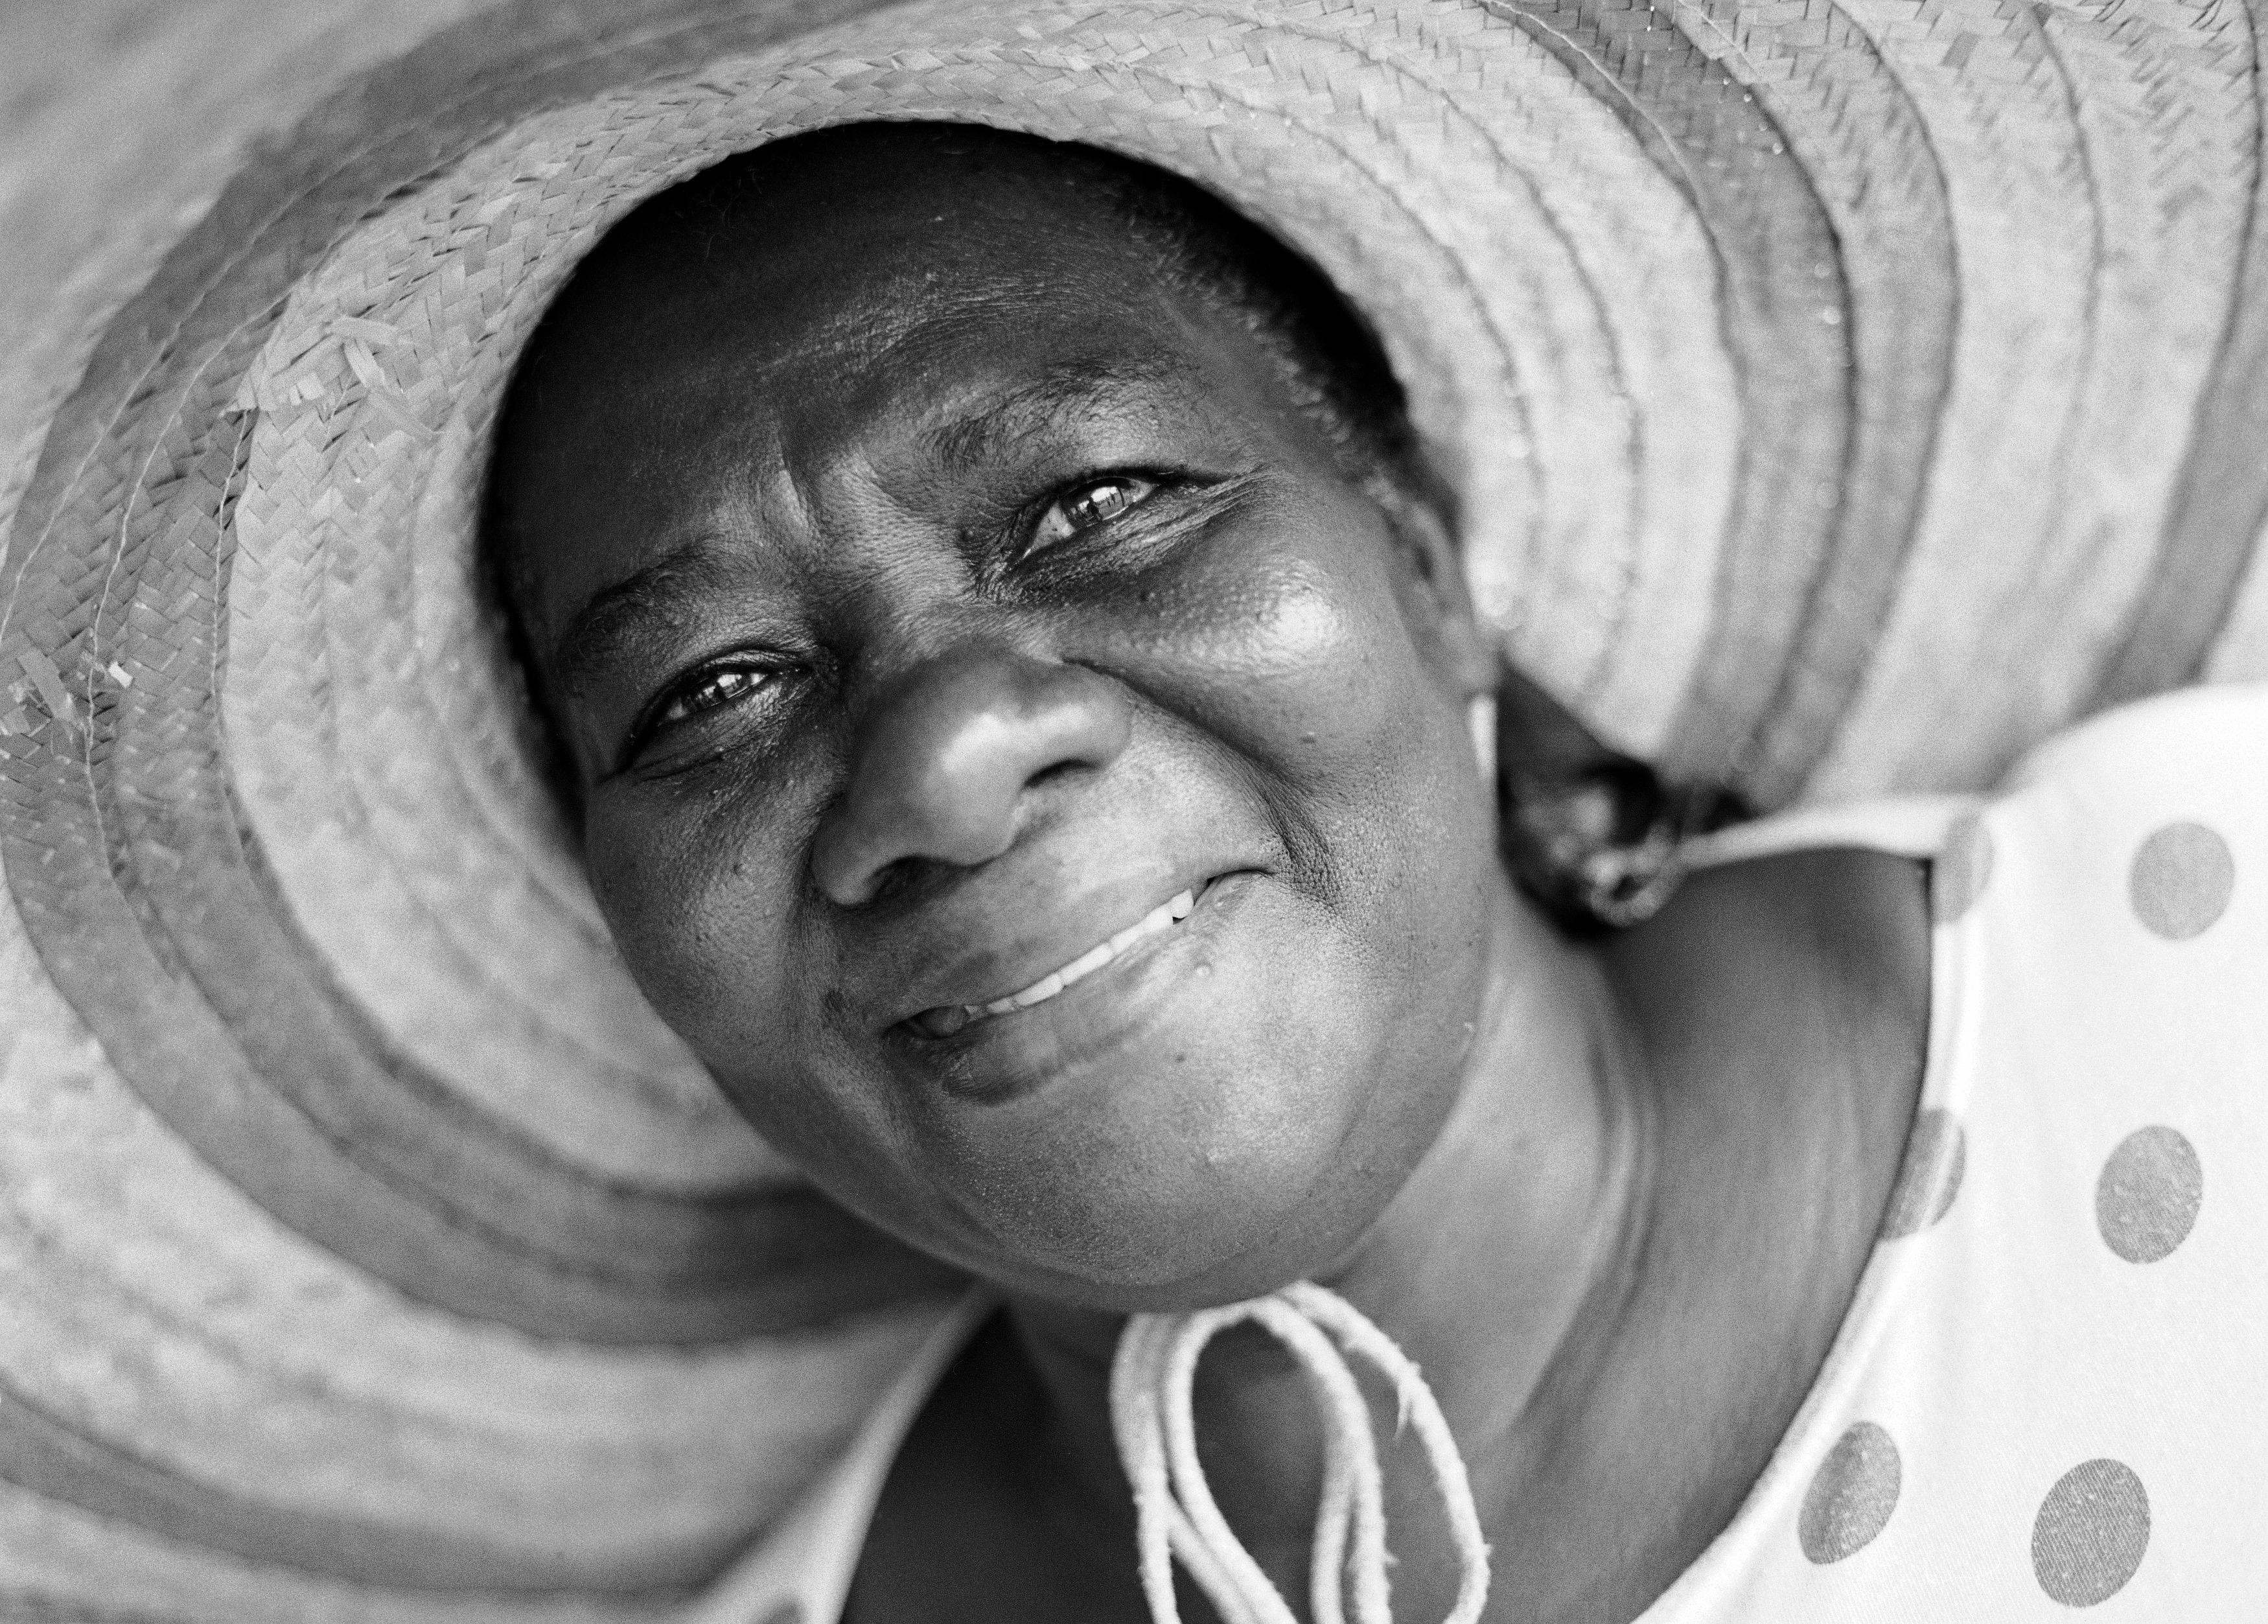
man, person, black and white, people, woman, white, photography, male, portrait, macro, child, hat, black, monochrome, facial expression, smiling, smile, close up, face, happy, infant, eye, head, photograph, organ, emotion, monochrome photography, portrait photography